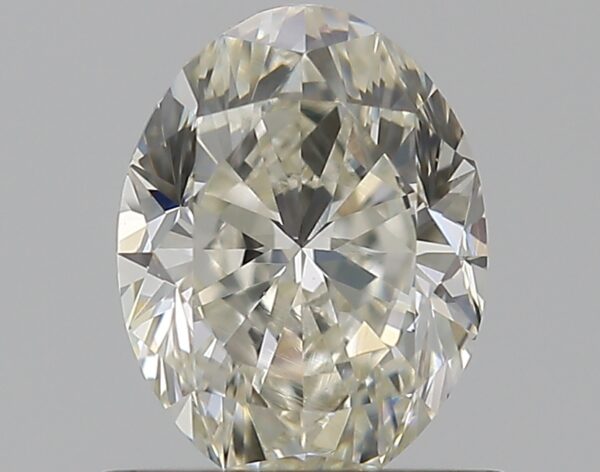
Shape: oval
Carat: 0.71
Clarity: VS1
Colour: H
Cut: VG
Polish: EX
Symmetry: VG
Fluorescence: ST
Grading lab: GIA
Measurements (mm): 6.59 x 4.94 x 3.26